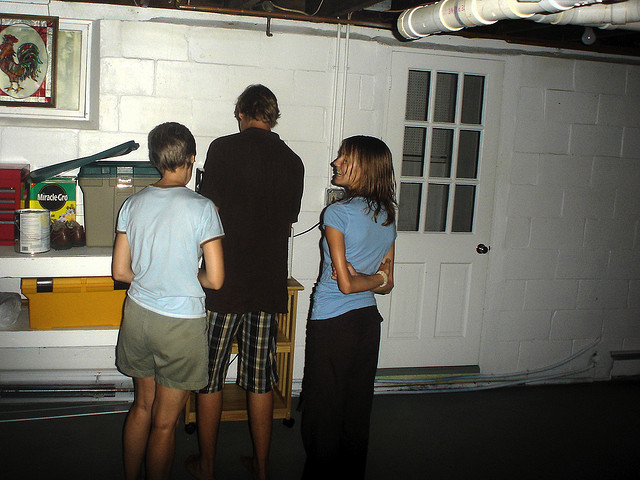
user: Given an image and a question. Answer the question in a short answer. Question: What item crossing the ceiling has the same name as an instrument? Short Answer:
assistant: pipe